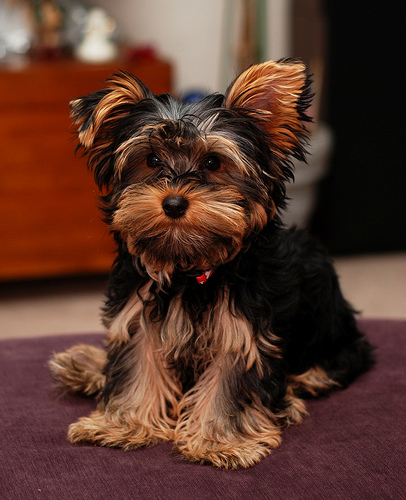
Breed: yorkshire terrier